Jumping Jack (video game)

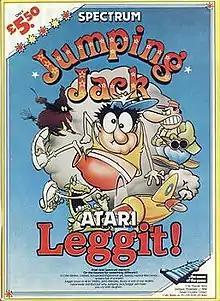

Jumping Jack is a platform game designed by Albert Ball, with art by Stuart C. Ball, for the ZX Spectrum and published by Imagine Software in 1983. It was available for the Atari 8-bit computers and Dragon 32 under the name Leggit!. In these versions, Jack is renamed Leaping Lenny.